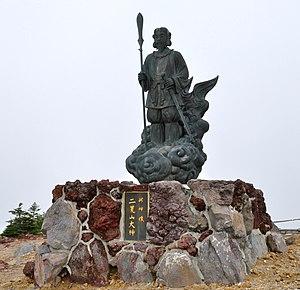
Japon
Le sanctuaire Futarasan, ou, plus précisément, le sanctuaire Nikkō Futarasan, est un sanctuaire shintō du Japon, situé à Nikkō, dans la préfecture de Tochigi, sur l'île de Honshū. Fondé en 767 par le moine bouddhiste Shōdō Shōnin, ascète montagnard et propagateur de l'enseignement du Bouddha dans l'ancienne province de Shimotsuke, il a été classé, en 1998, site historique national par le gouvernement japonais. Il fait partie, avec le Nikkō Tōshō-gū et le temple Rinnō voisins, du site des sanctuaires et temples de Nikkō, inscrit en 1999 sur la liste du patrimoine de l'humanité établie par l'UNESCO.
Le mont Nantai est une montagne du Japon située à Nikkō, sur l'île de Honshū, au nord de l'agglomération de Tokyo. Ce stratovolcan haut de 2 486 mètres fait partie du complexe volcanique des monts Nikkō dans le parc national de Nikkō.